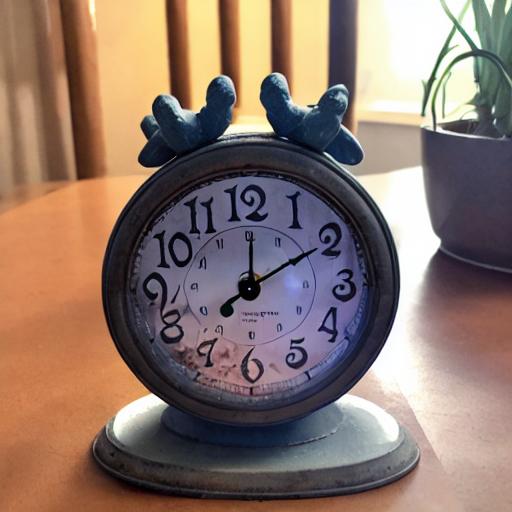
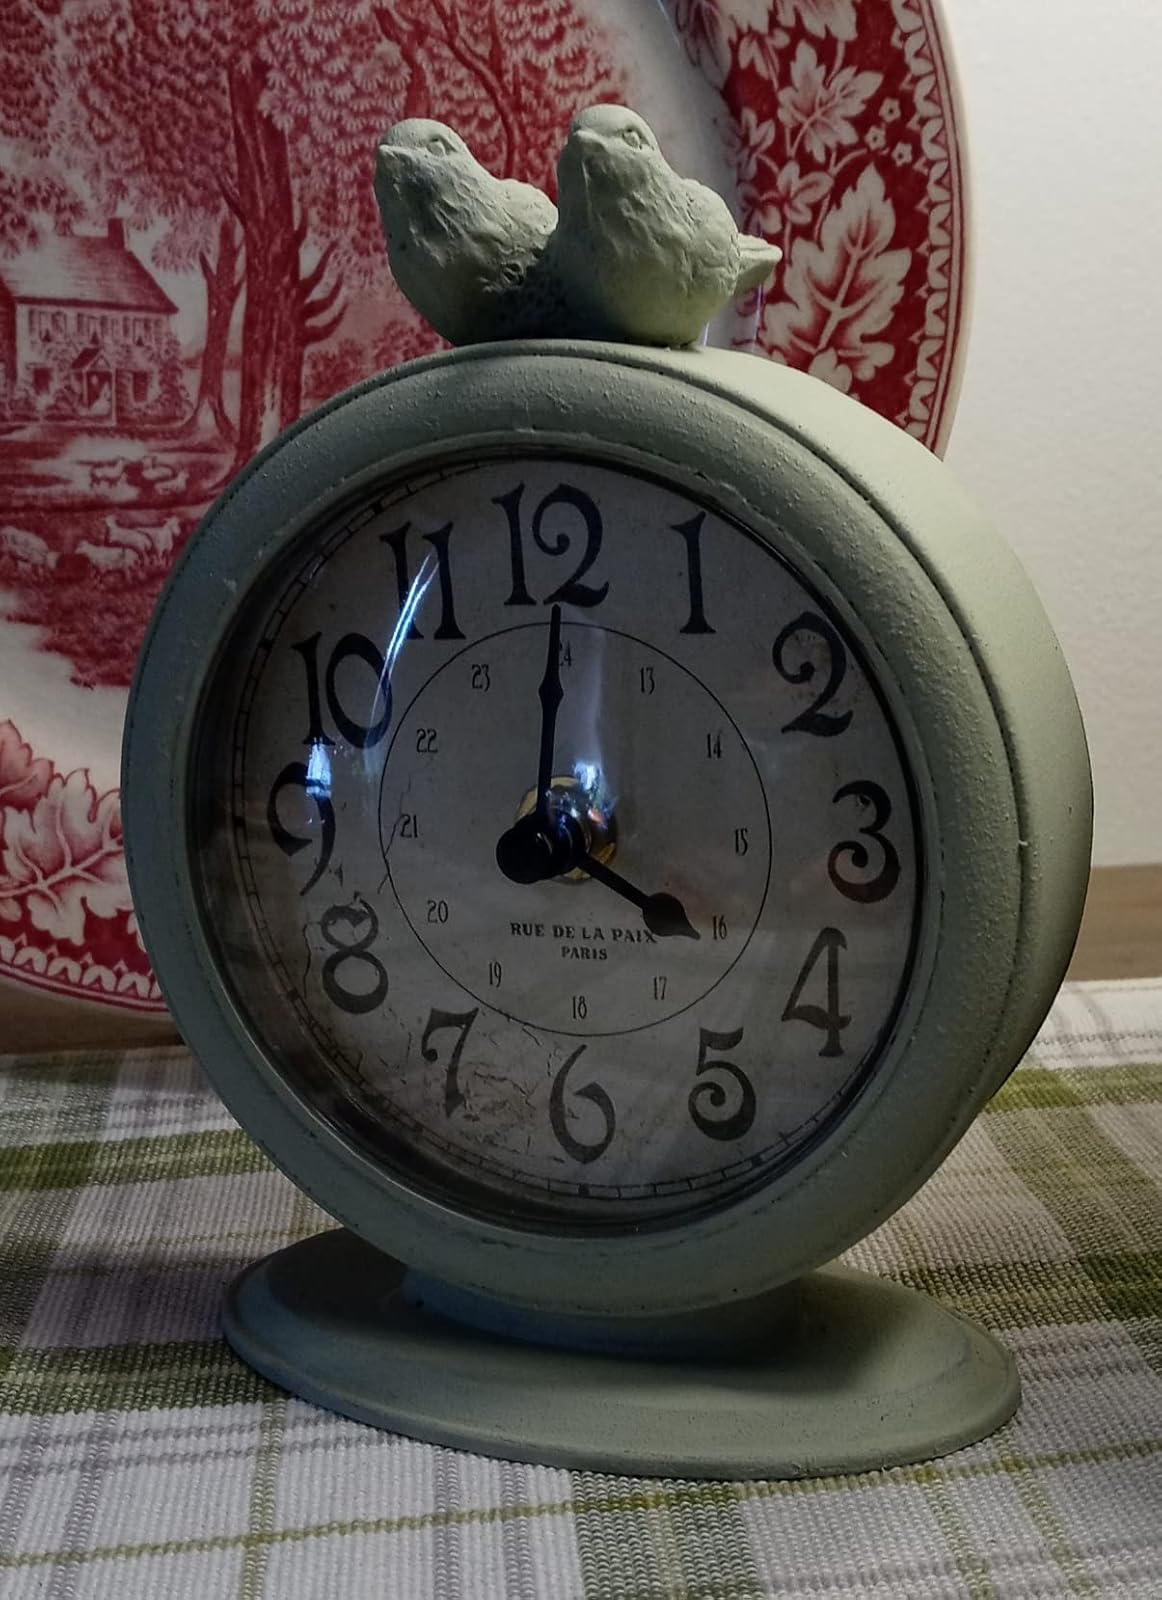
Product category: clock
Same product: no